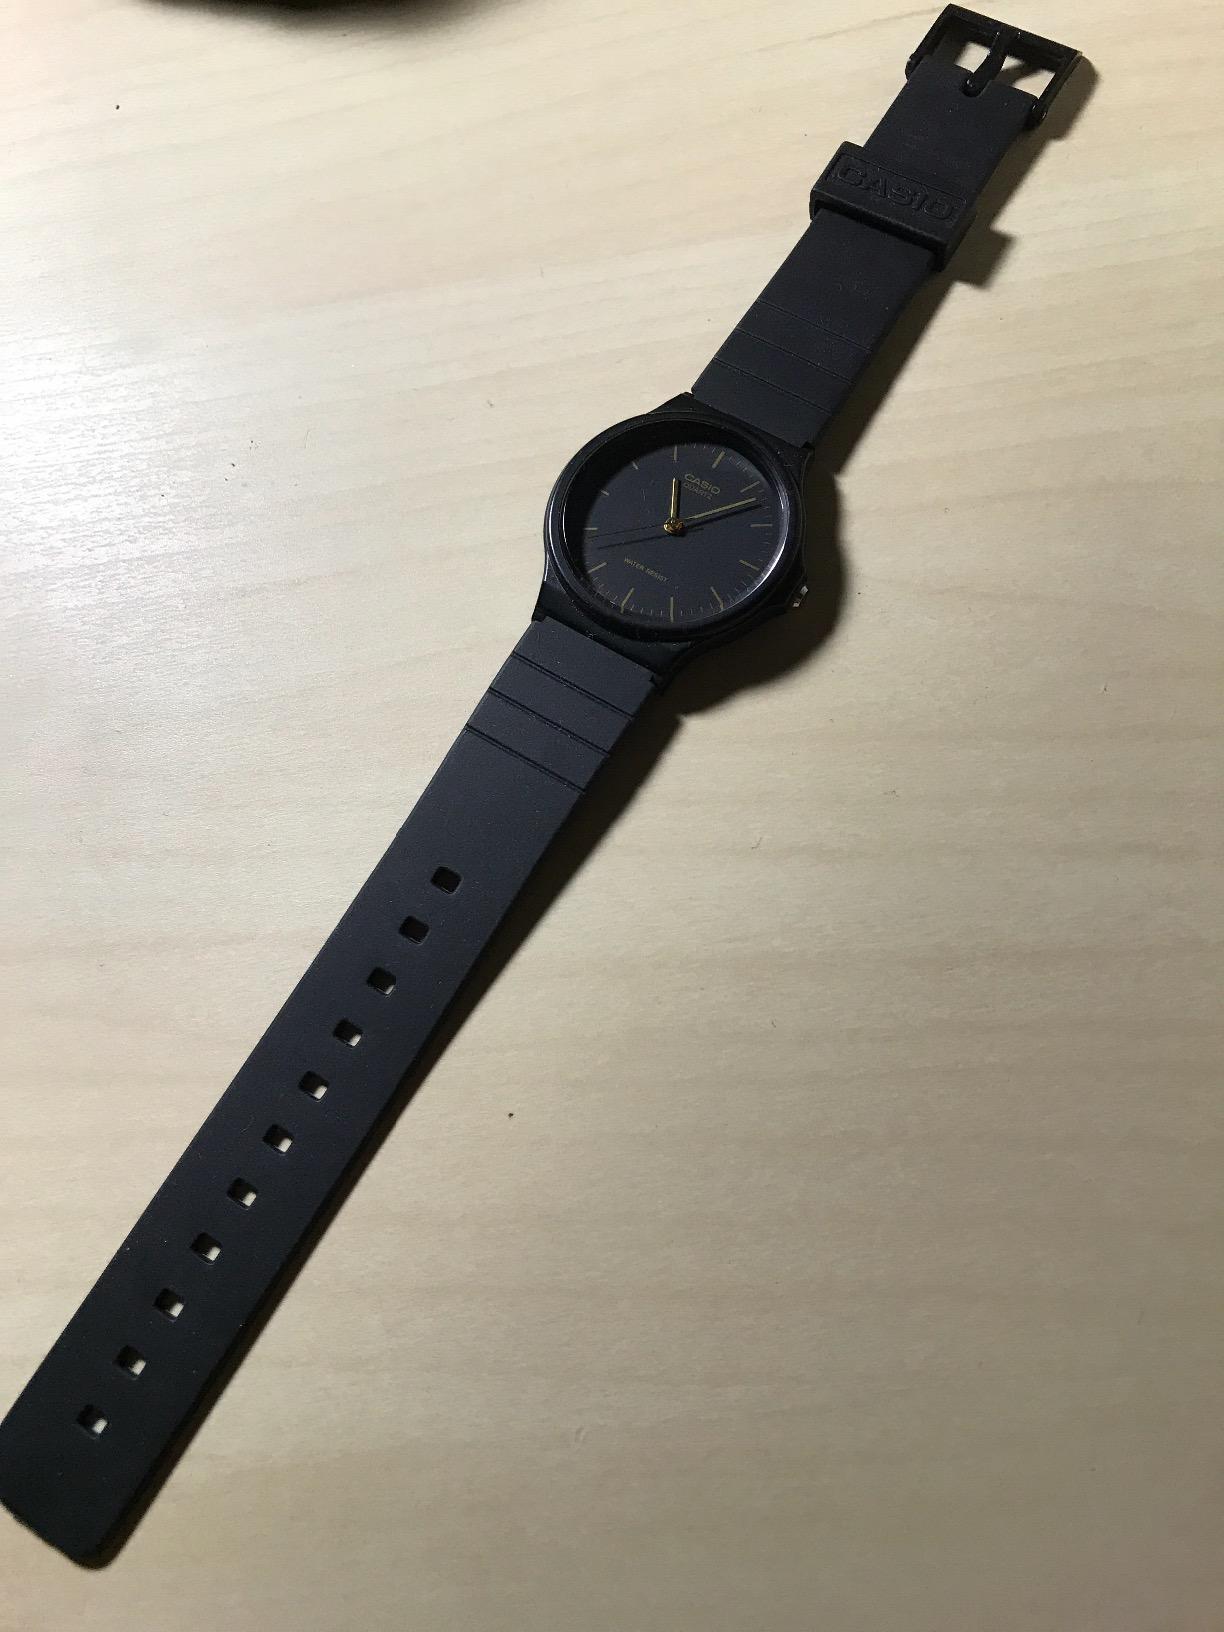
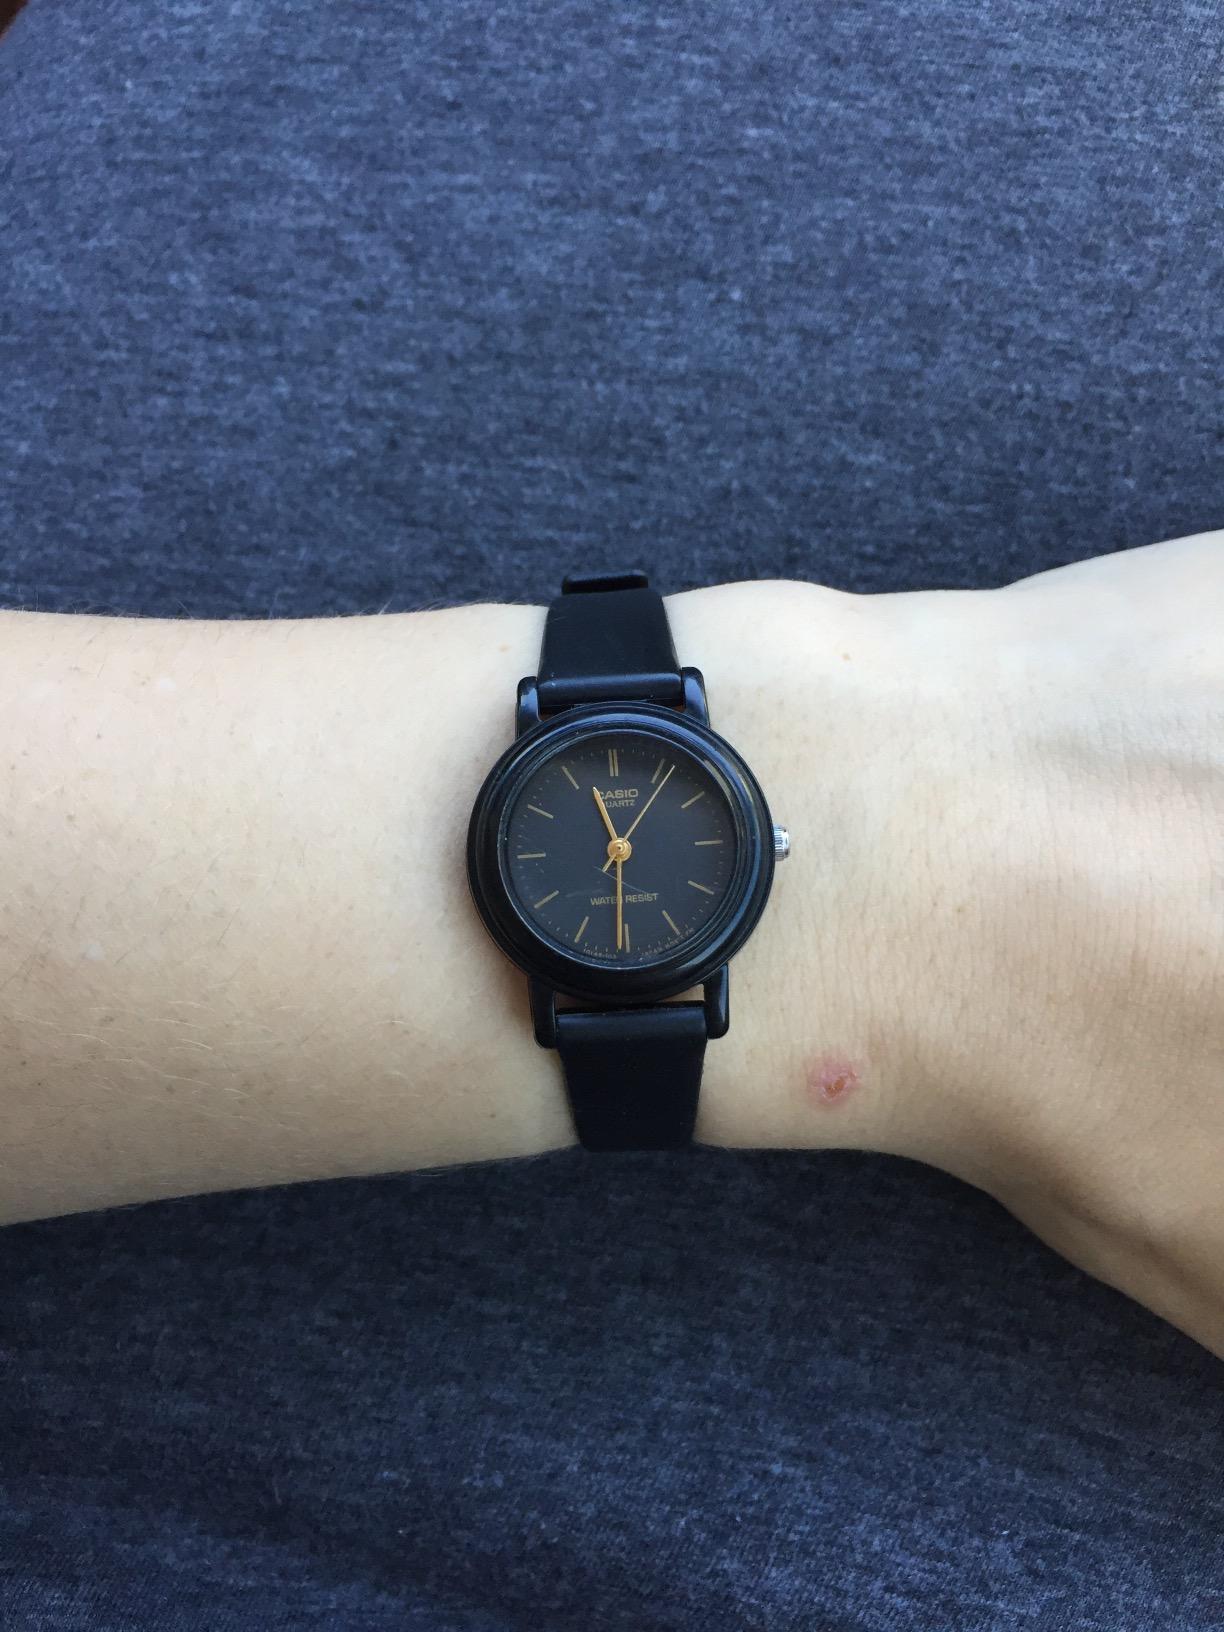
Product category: accessories_watch
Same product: no